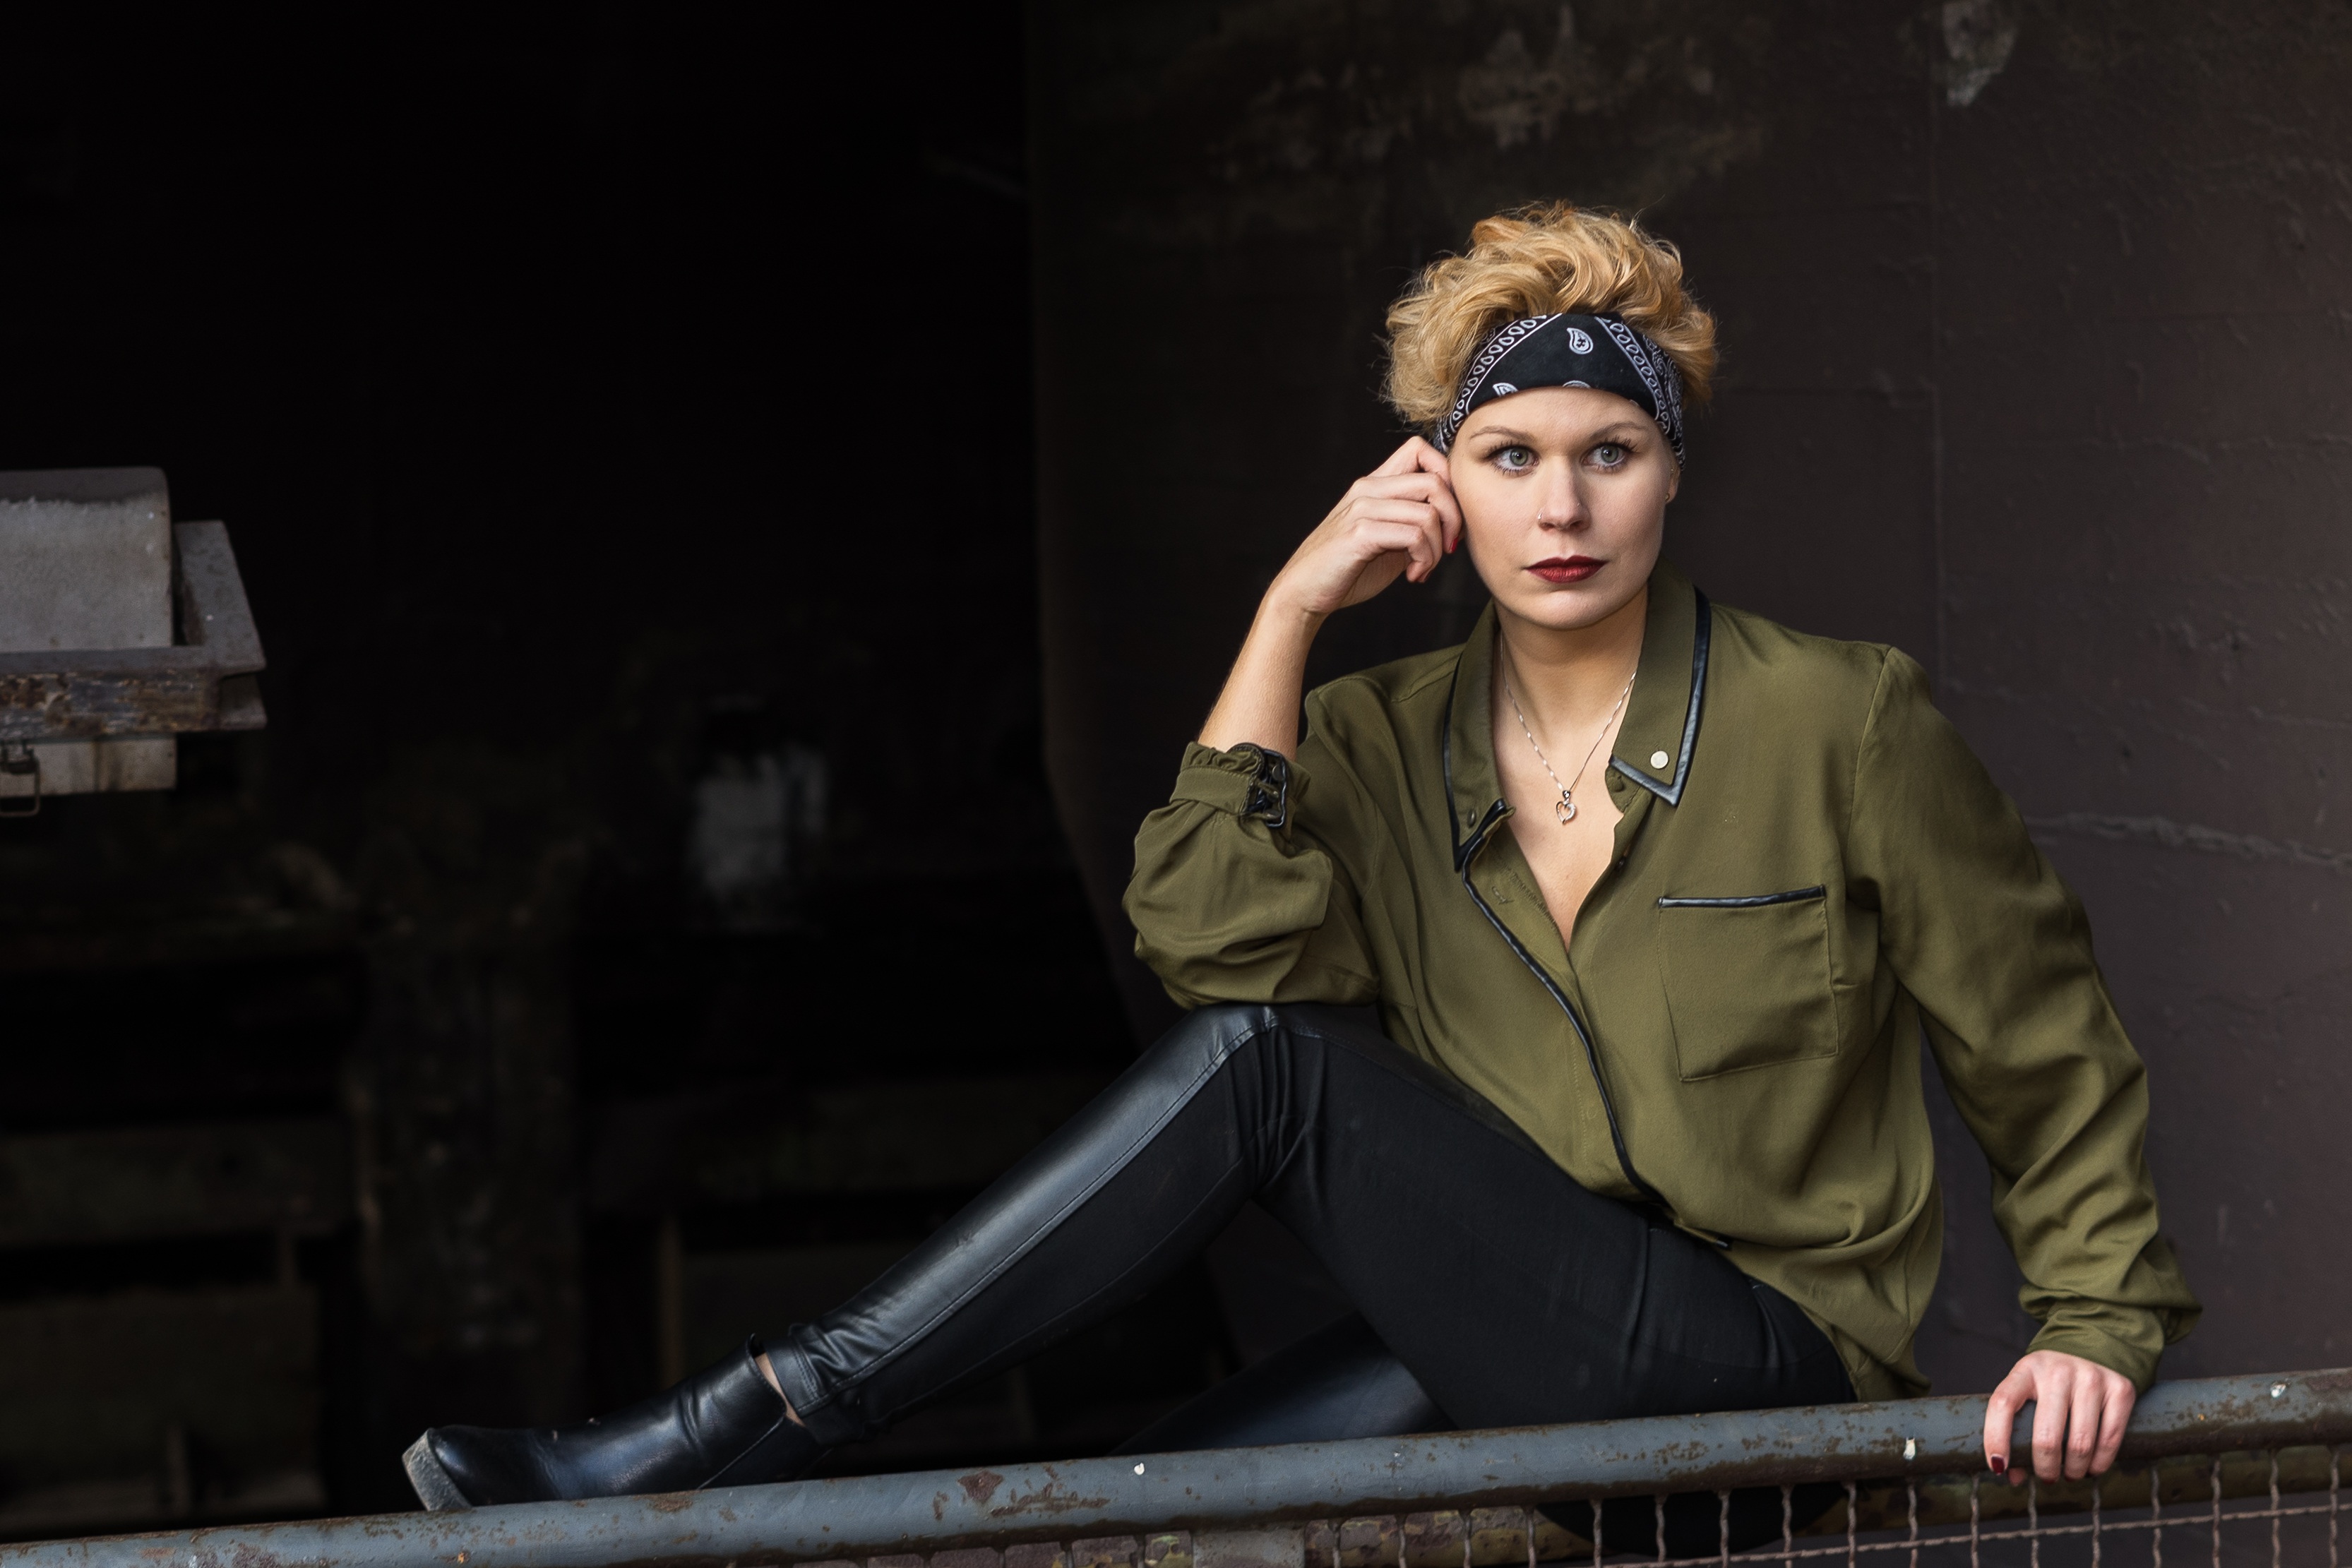
girl, woman, female, portrait, model, young, human, darkness, fashion, performance art, shooting, singing, beauty, beautiful, sexy, pretty, guitarist, of course, female model, young woman, screenshot, sensual, photo shoot, natural light